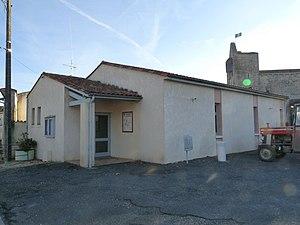
Salle des fêtes, Louzignac, Charente-Maritime, France
Louzignac est une commune du Sud-Ouest de la France située dans le département de la Charente-Maritime.